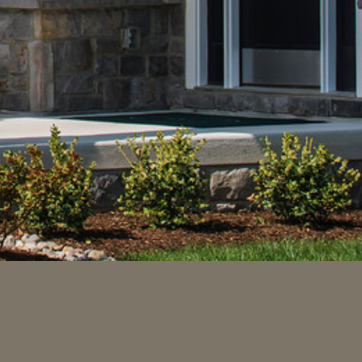
Material: foliage